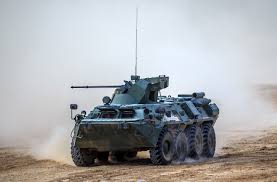
Label: BTR-80